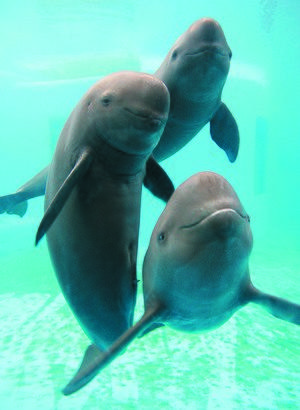
Le Yangzi Jiang, Yang-Tsé-Kiang, Yang-Tsé, en chinois Chang Jiang, littéralement en français « long fleuve », anciennement en français fleuve Bleu, est le plus important des fleuves chinois avec un débit moyen de 30 000 m³/s et une longueur de 6 300 kilomètres. Il prend sa source dans l'ouest du pays sur le plateau tibétain, dans une région aride et dépourvue d'habitants à plus de 5 300 mètres d'altitude. Son cours prend d'abord une orientation sud-ouest et il descend du plateau de manière torrentielle en circulant dans des gorges profondes creusées dans les monts Hengduan. À près de 2 000 kilomètres de sa source le Yangzi arrive aux abords du plateau Yunnan-Guizhou et prend une direction générale d'ouest en est qu'il va conserver jusqu'à son débouché dans la Mer de Chine orientale. Il traverse successivement le riche bassin agricole du Sichuan et sa capitale économique Chongqing, les défilés des trois Gorges avant de pénétrer dans une vaste plaine caractérisée par de nombreux lacs et de grandes concentrations humaines dont la ville de Wuhan.